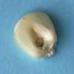
Maize quality: Bad